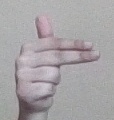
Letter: ghain